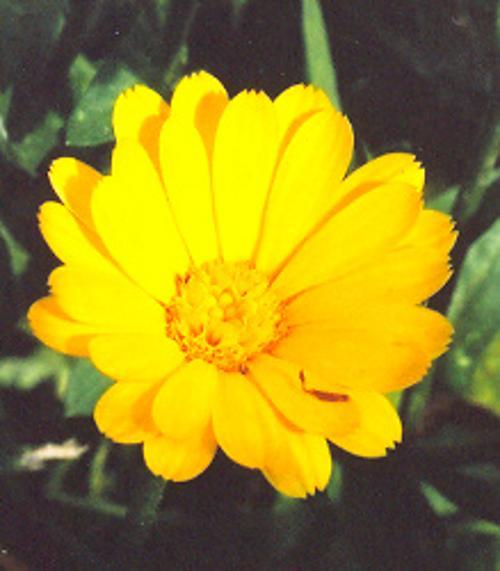
Label: english marigold